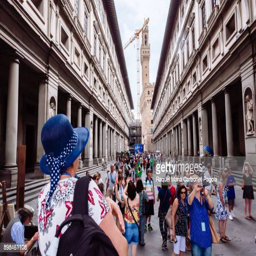
tourists with renaissance structure at back